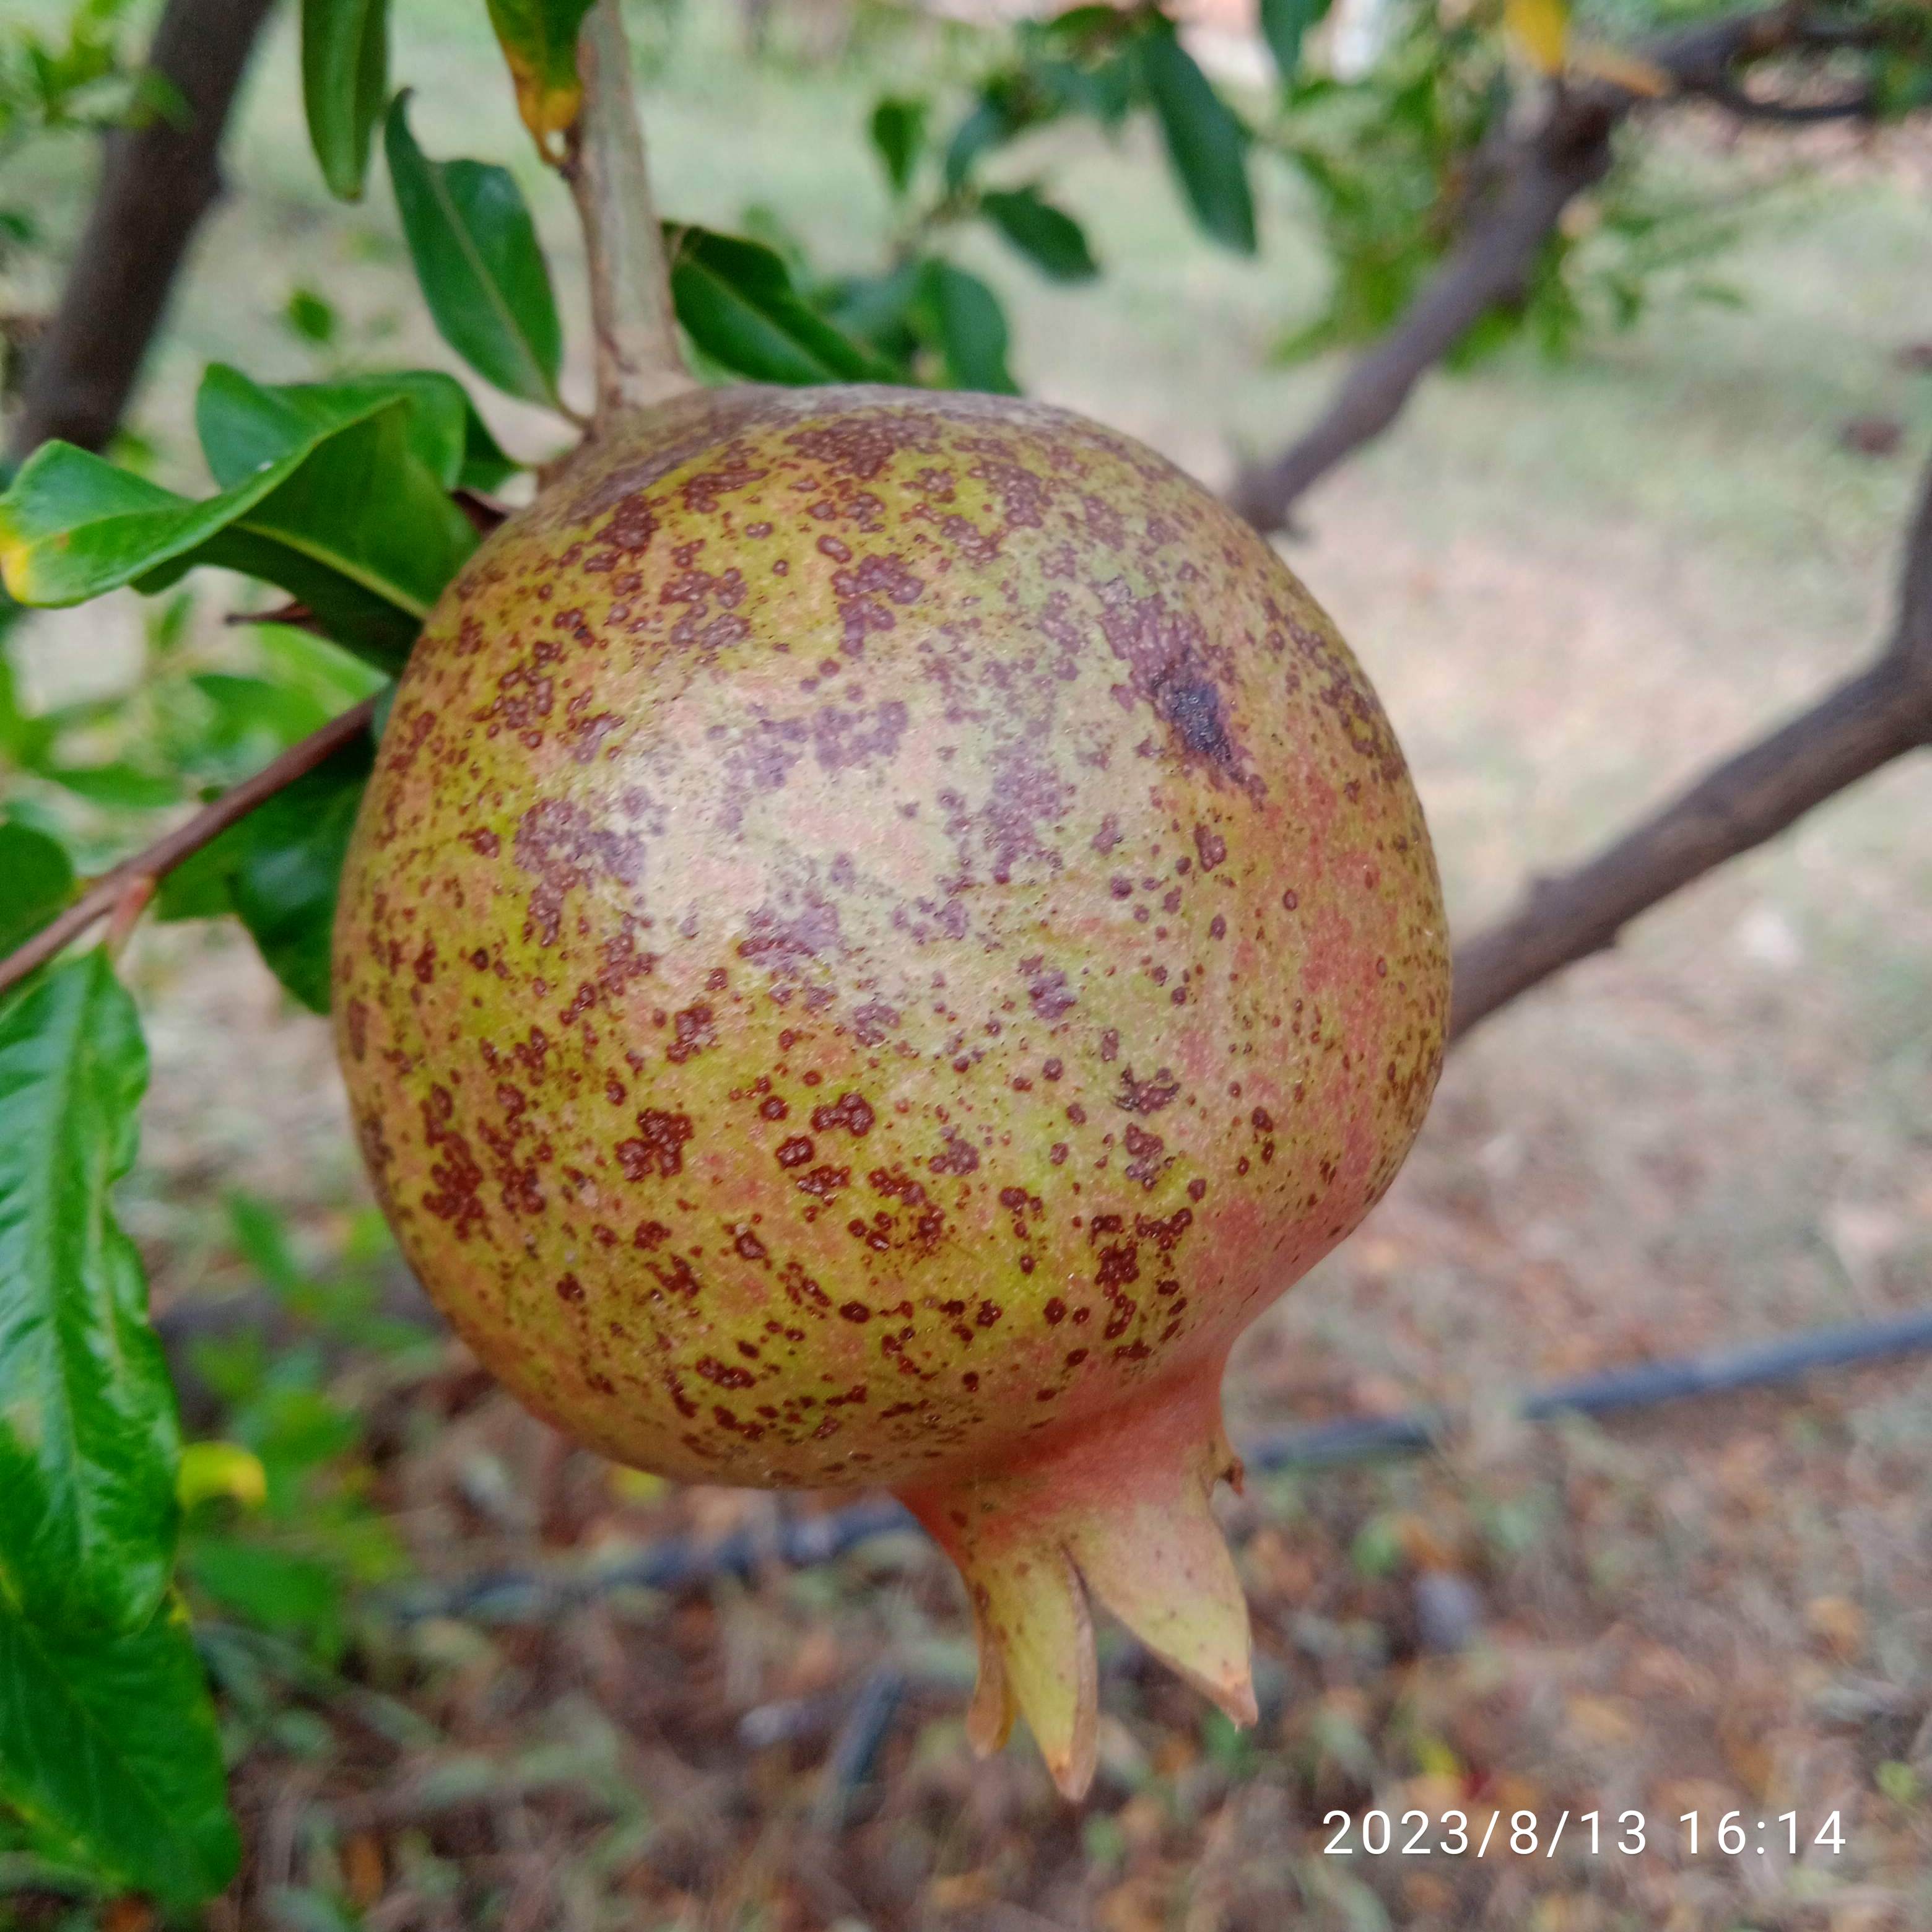
Label: Cercospora